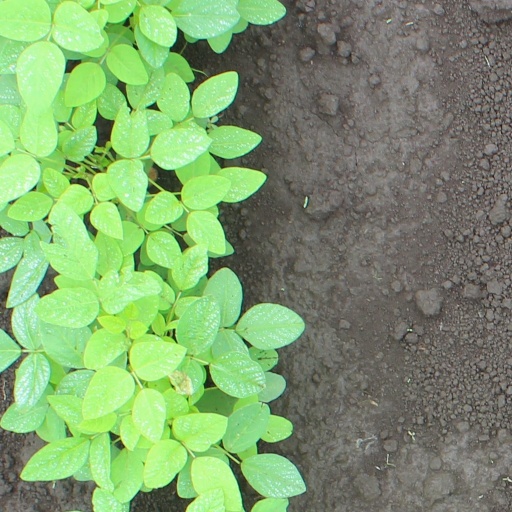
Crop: soybean